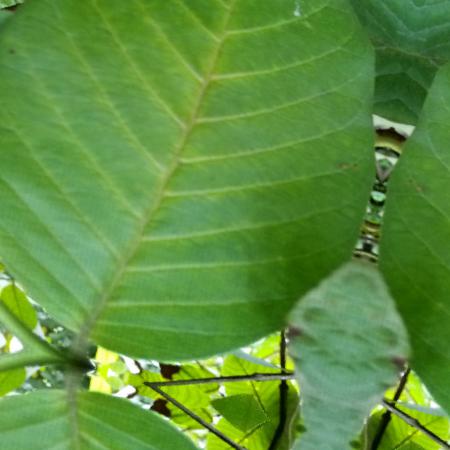
Label: Disease Free